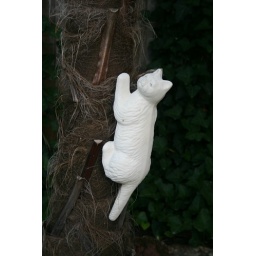
Crazy tree climbing cat in Gary's garden.